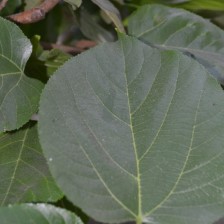
Variety: TaiwanMeacho